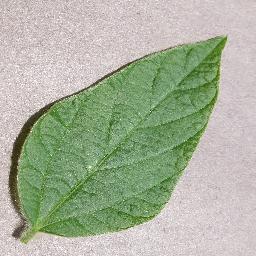
Label: Soybean___healthy